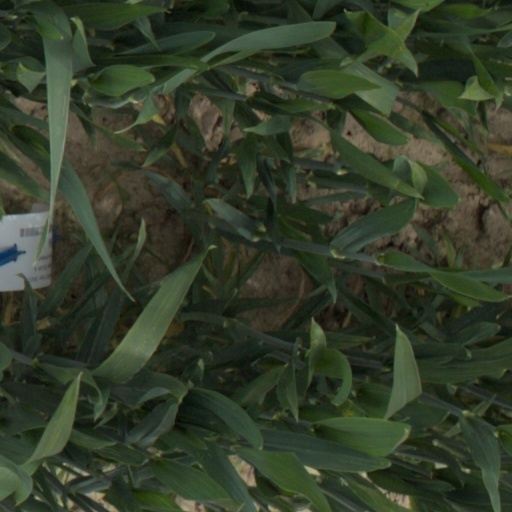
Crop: wheat